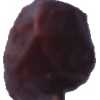
Label: dates